Silver Valley (film)

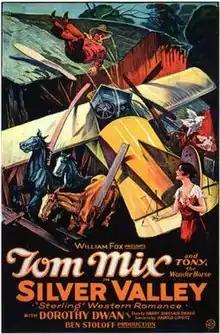
Theatrical release poster

Silver Valley is a 1927 American silent Western film directed by Benjamin Stoloff and written by Harold B. Lipsitz and Malcolm Stuart Boylan. The film stars Tom Mix, Dorothy Dwan, Philo McCullough, Jocky Hoefli, Tom Kennedy, and Lon Poff. The film was released on October 2, 1927, by Fox Film Corporation.